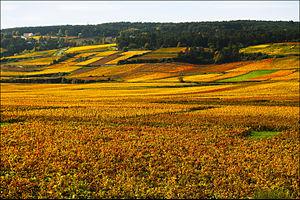
Vignoble de l'appellation Beaune
Le beaune est un vin français d'appellation d'origine contrôlée, produit sur une partie de la commune de Beaune, en Côte-d'Or.
Le bourgogne côte-d'or est un vin de Bourgogne. Il s'agit d'une dénomination géographique au sein de l'appellation d'origine contrôlée bourgogne.
La Côte-d'Or est un département français parmi les huit que compte la région Bourgogne-Franche-Comté. Sa préfecture, Dijon, est aussi le chef-lieu de la Bourgogne-Franche-Comté.